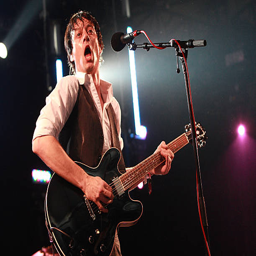
person performs at the festival .